Japanese aircraft carrier Shōkaku

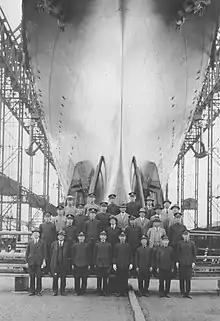
The twenty-eight chief shipbuilders of "Shōkaku" pose at the ship's prow prior to launching (30 May 1939).

The geared turbines installed on "Shōkaku" were essentially the same as those on "Sōryū", maximum power increasing by to . In spite of all the additional armor, greater displacement and a increase in draught, "Shōkaku" was able to attain a speed of just over during trials. Maximum fuel bunkerage was 4100 tons, giving her a radius of action of at . Two same-sized downward-curving funnels on the ship's starboard side, just abaft the island, vented exhaust gases horizontally from the boilers and were sufficiently angled to keep the flight deck free of smoke in most wind conditions.